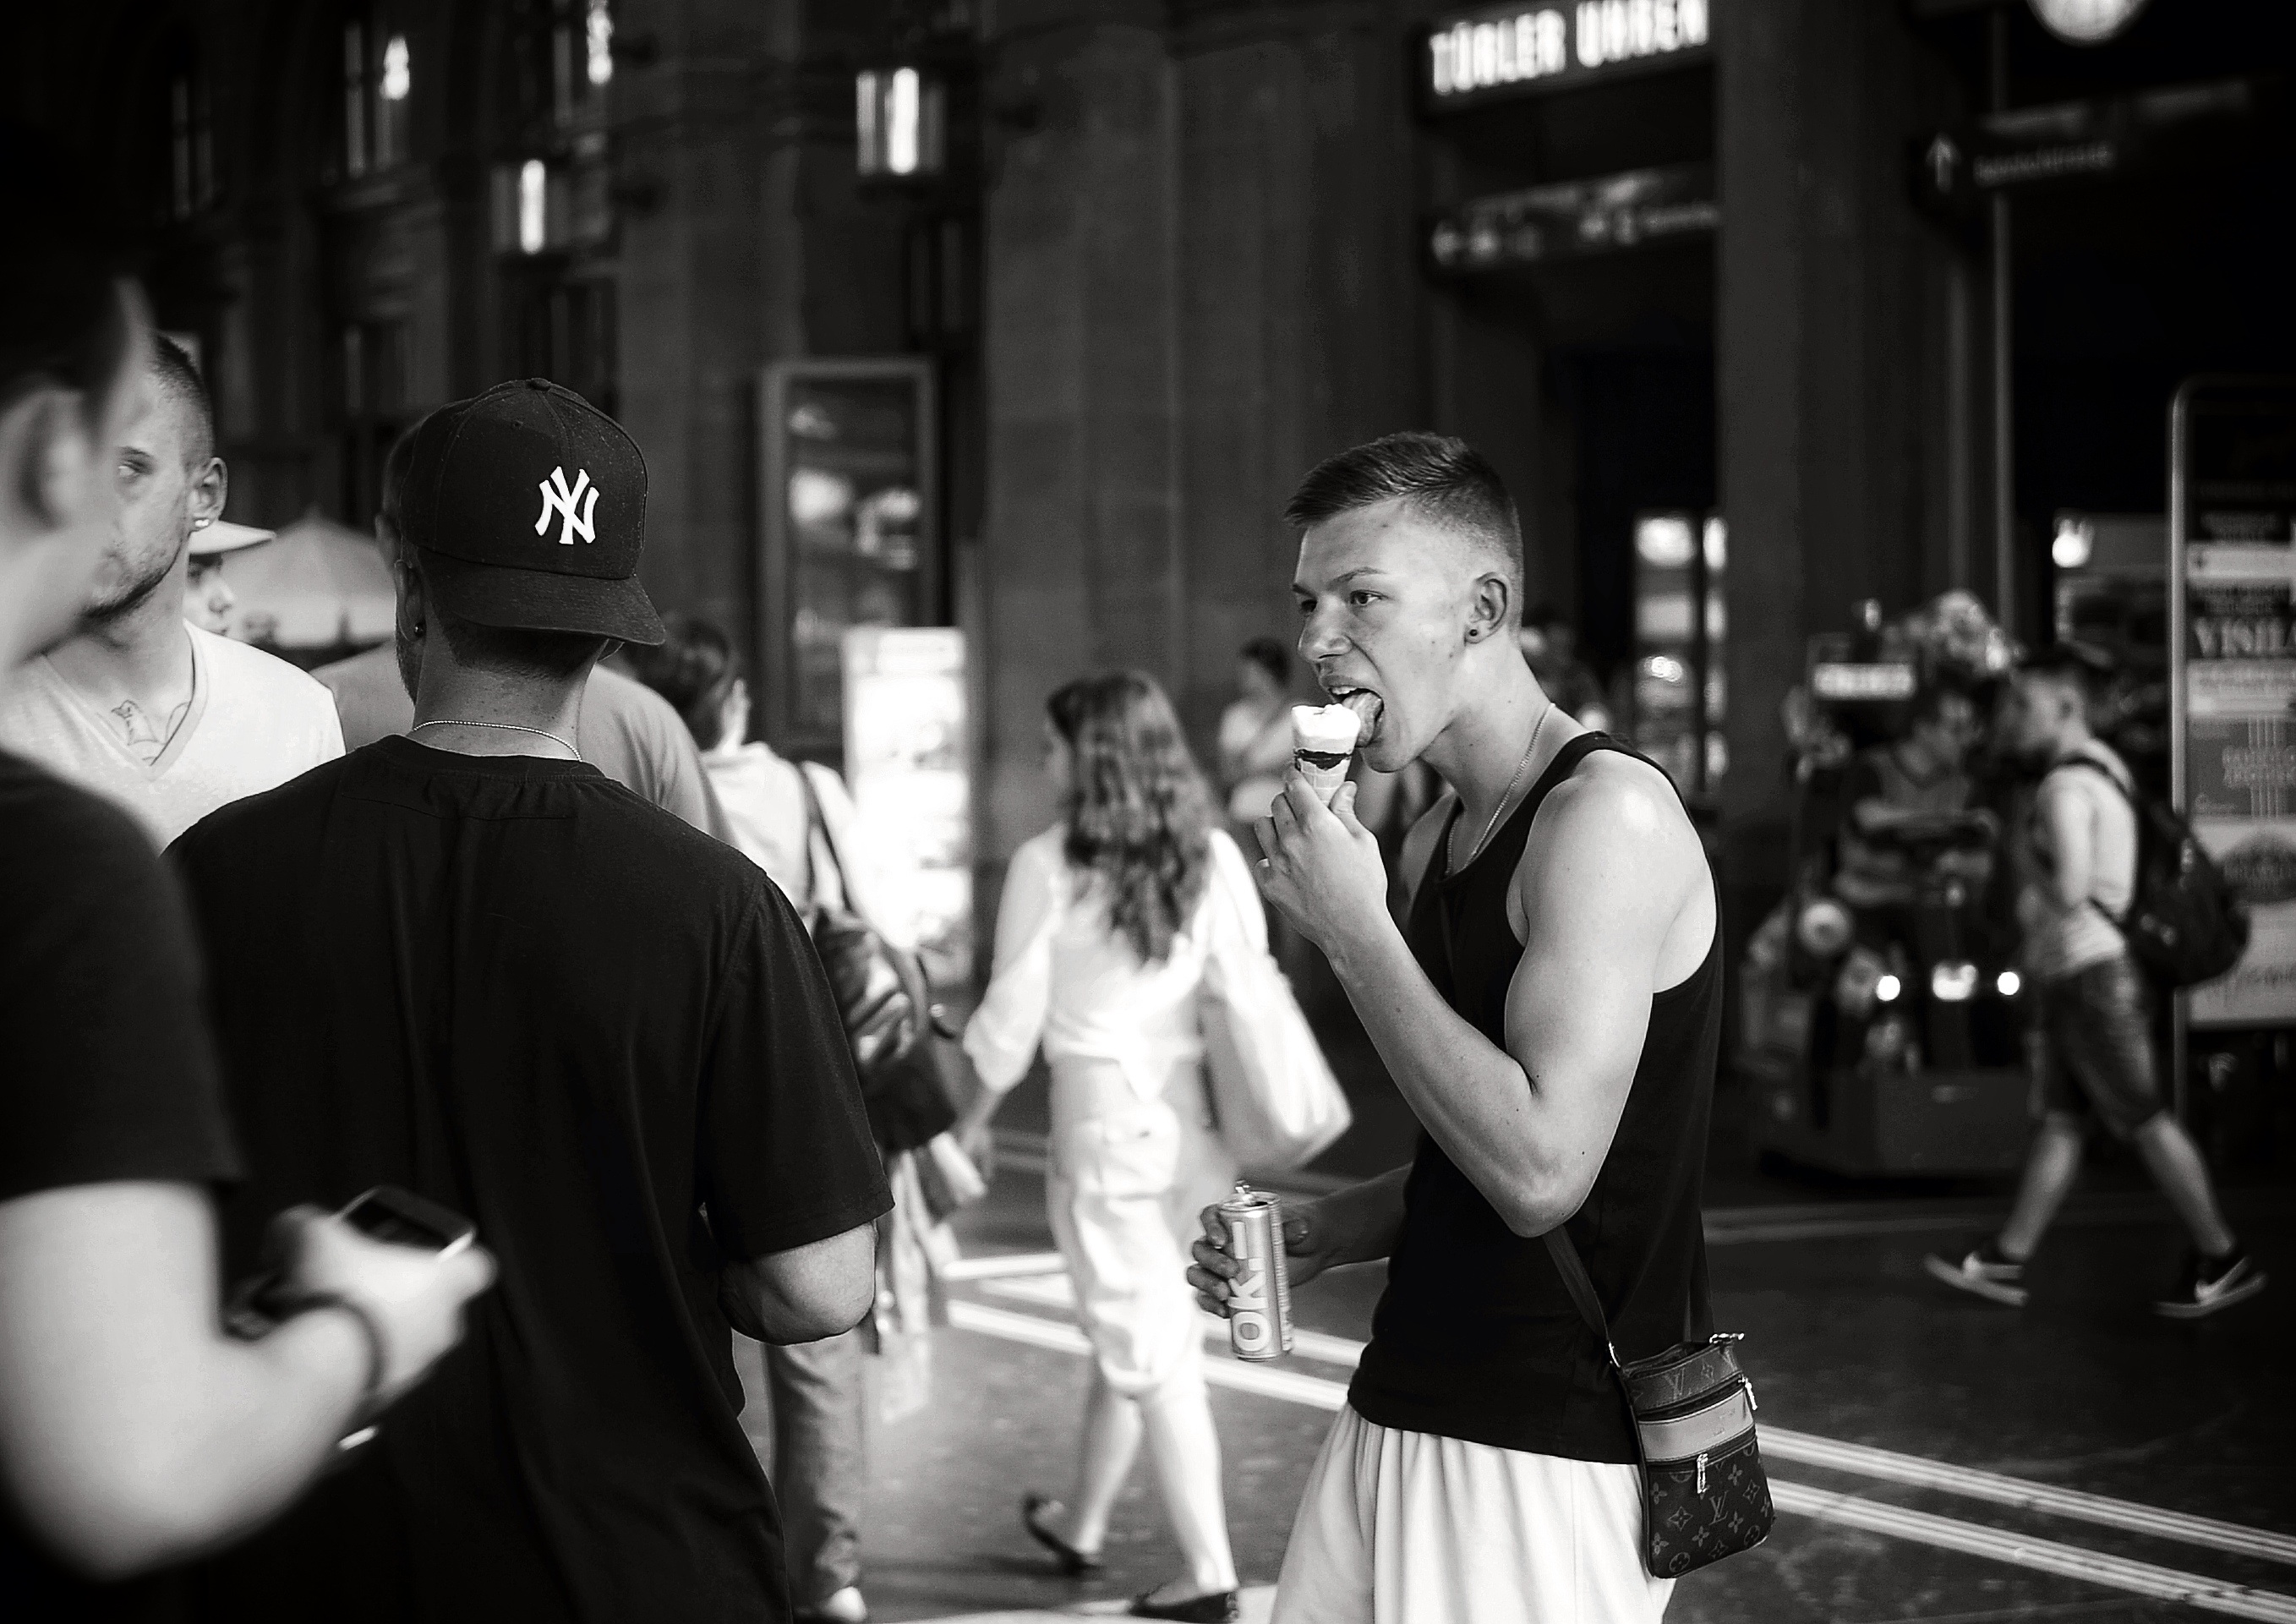
black and white, people, street, urban, crowd, dance, black, monochrome, streetphotography, bw, candid, sports, swiss, schweiz, switzerland, zri, zurich, streetphoto, schwarzundweiss, stphotographia, streetscene, ok, entertainment, strassenszene, strassenfotografie, streetlife, mainstation, streetportrait, streetpix, thomas8047, onthestreets, streetphotographer, 175528, louisvuitton, zurichstreet, fascinationstreet, nikond300s, streetartzri, performing arts, monochrome photography